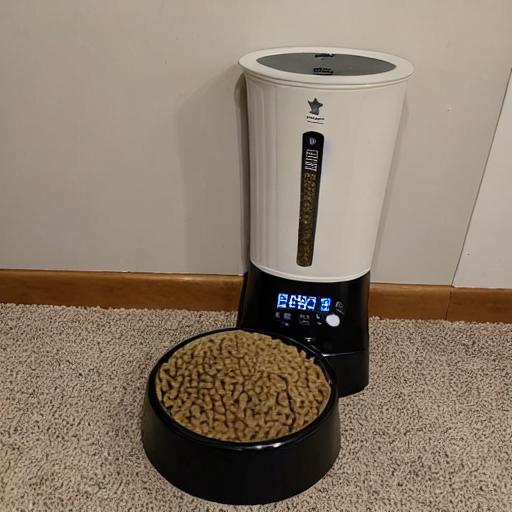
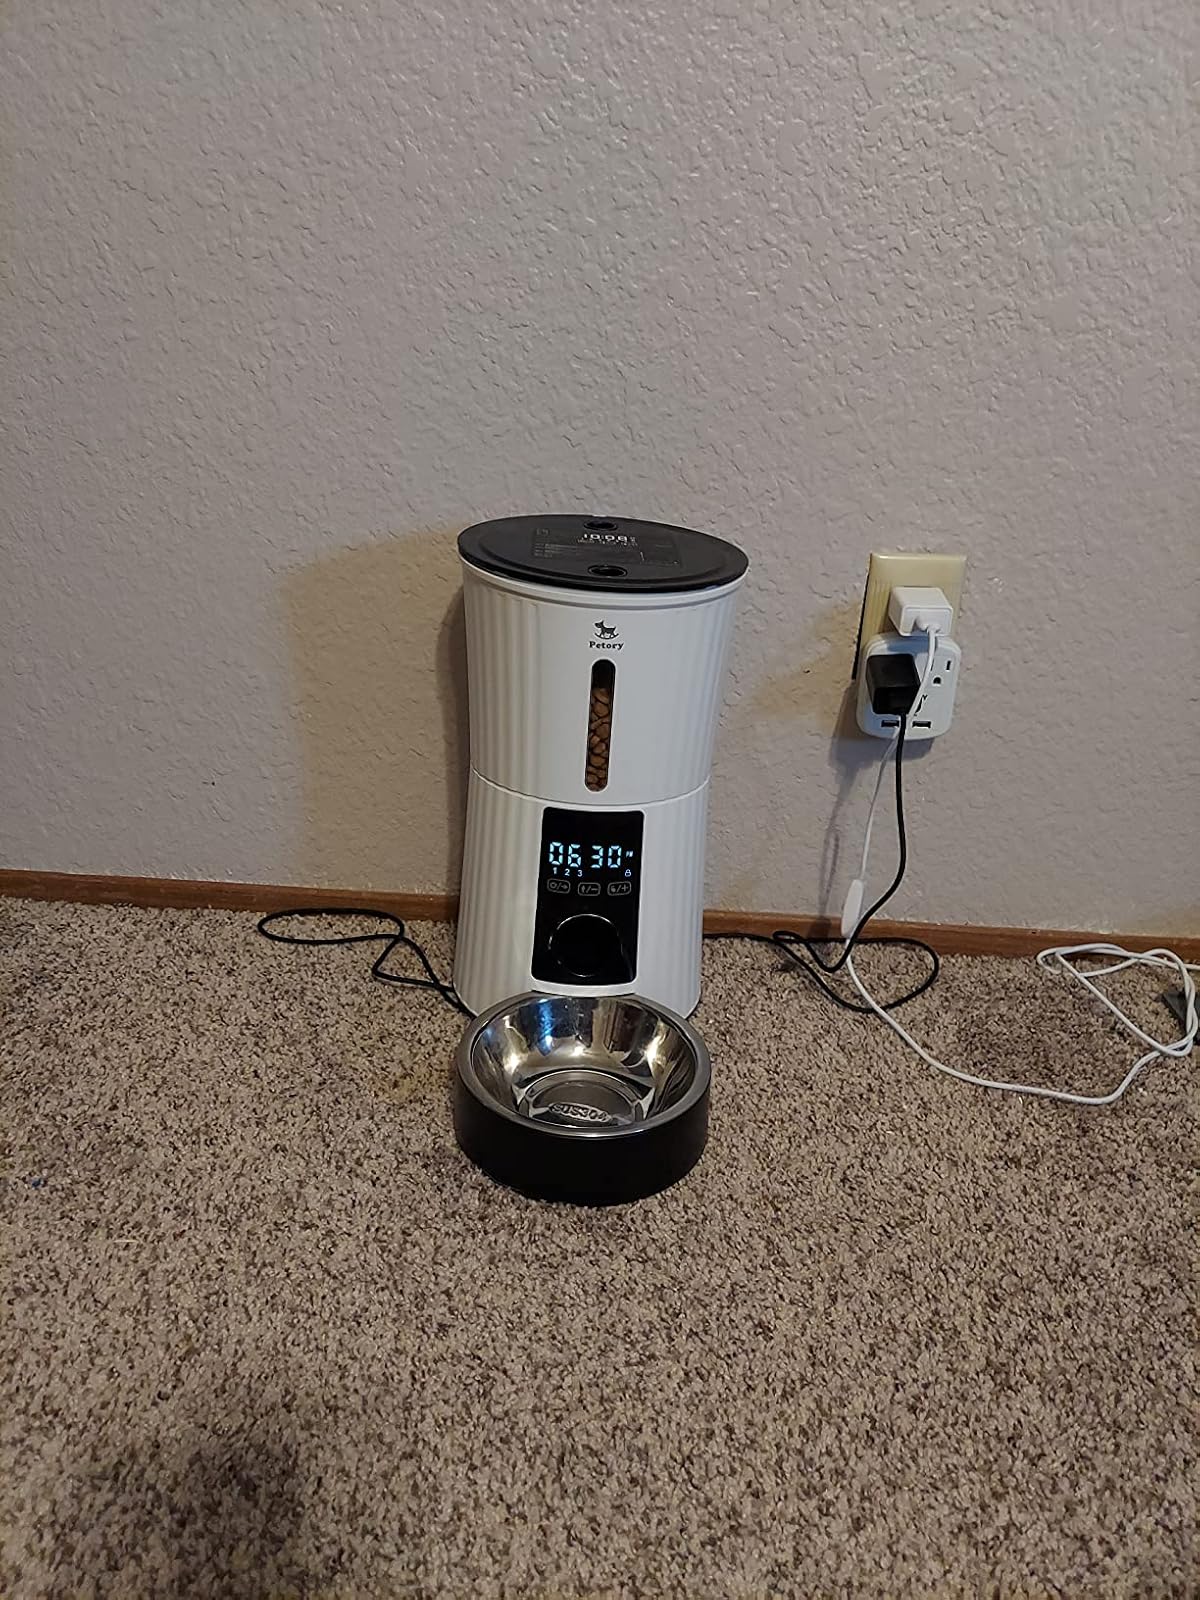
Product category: items_feeder
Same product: no